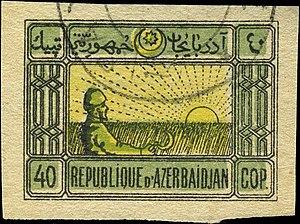
Maciej Sulkiewicz connu aussi sous les noms de Matsieï Alexandrovitch Soulkevitch, Süleyman ou Mammad bey Soulkevitch, né le 20 juin 1865 à Kemeyshi, Lida, dans le gouvernement de Vilna, raïon de Voranava, région de Grodno, en Biélorussie actuelle, mort le 15 juillet 1920 à Bakou, en Azerbaïdjan, est un militaire de l'Empire russe, lieutenant-général de l'Armée impériale russe, devenu, après la révolution russe, chef du gouvernement de Crimée en 1918 sous occupation allemande, puis chef de l'état major de la République démocratique d'Azerbaïdjan de 1918 à 1920. Bey est un titre honorifique azerbaïdjanais.